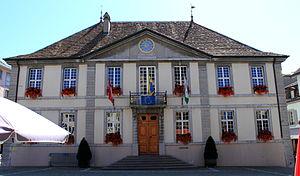
Suisse, canton de Vaud, Vevey, Hôtel-de-Ville. Cet édifice de style Louis XV fut en partie construit en 1710 et terminé en 1755. A voir la Salle des Pas Perdus, la très belle rampe en fer forgé et l'Horloge de 1709.